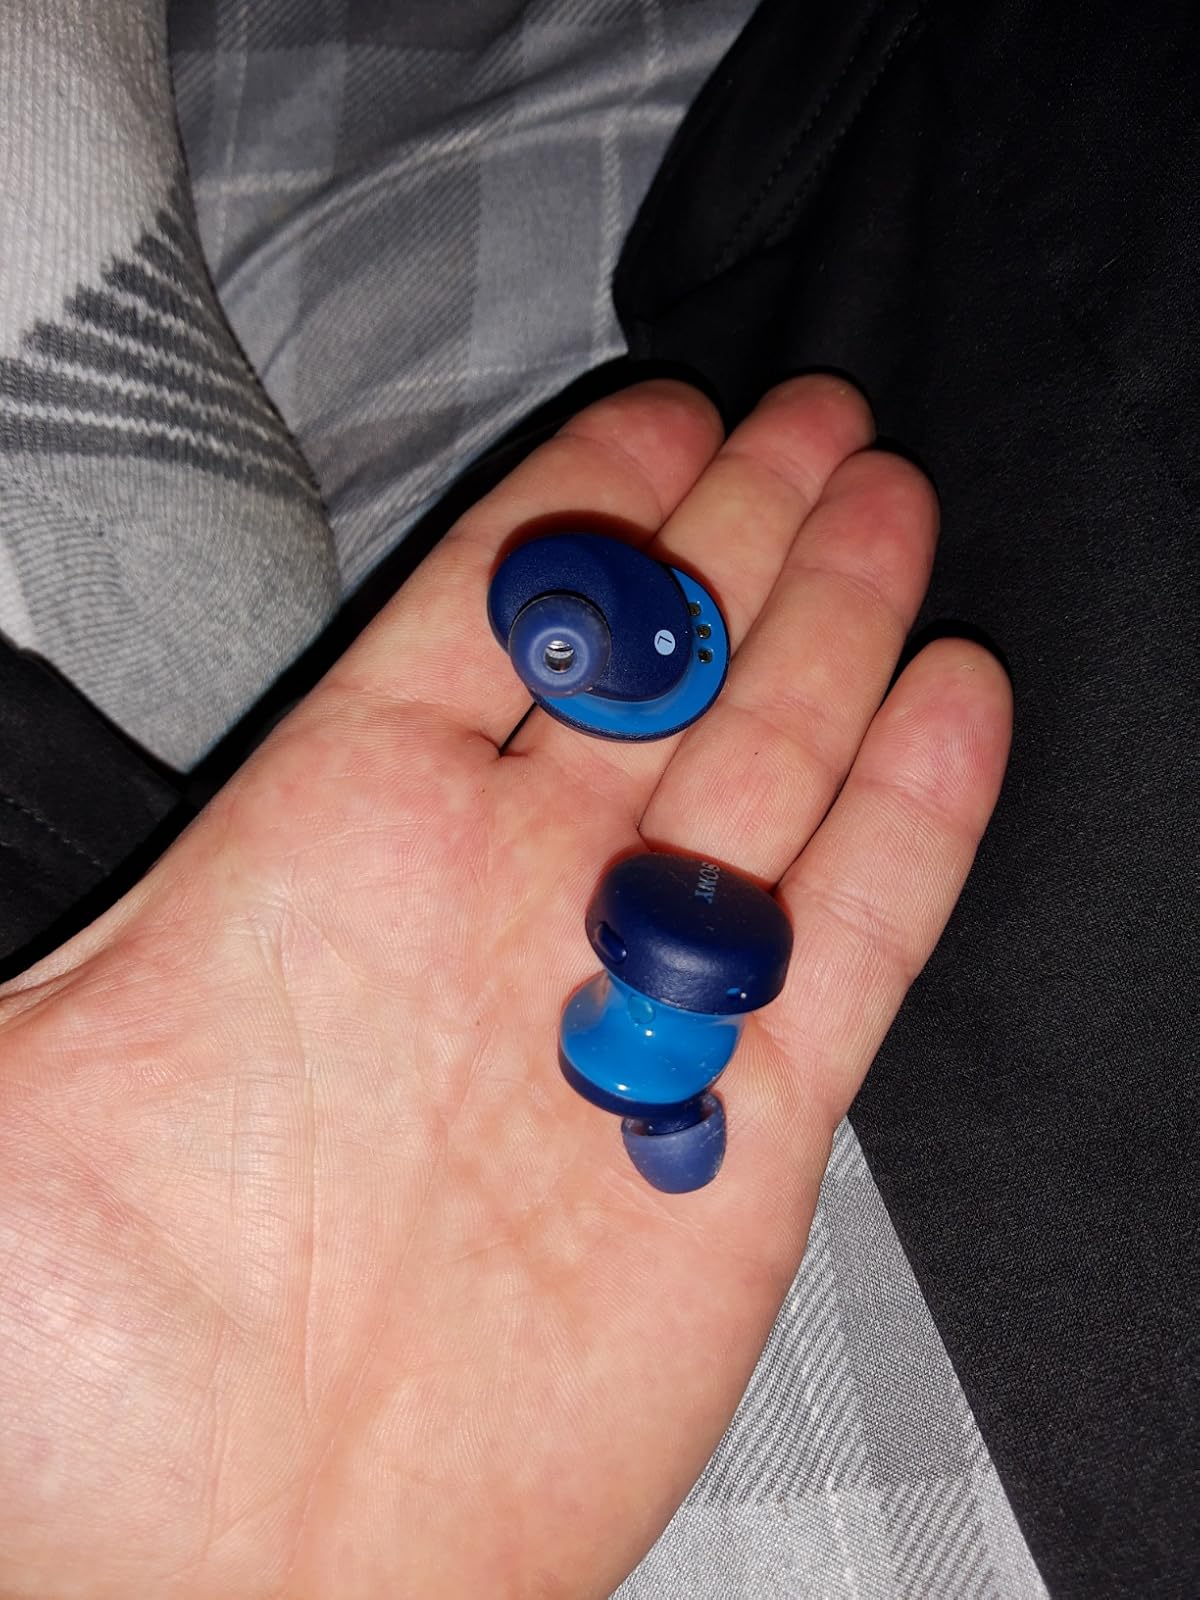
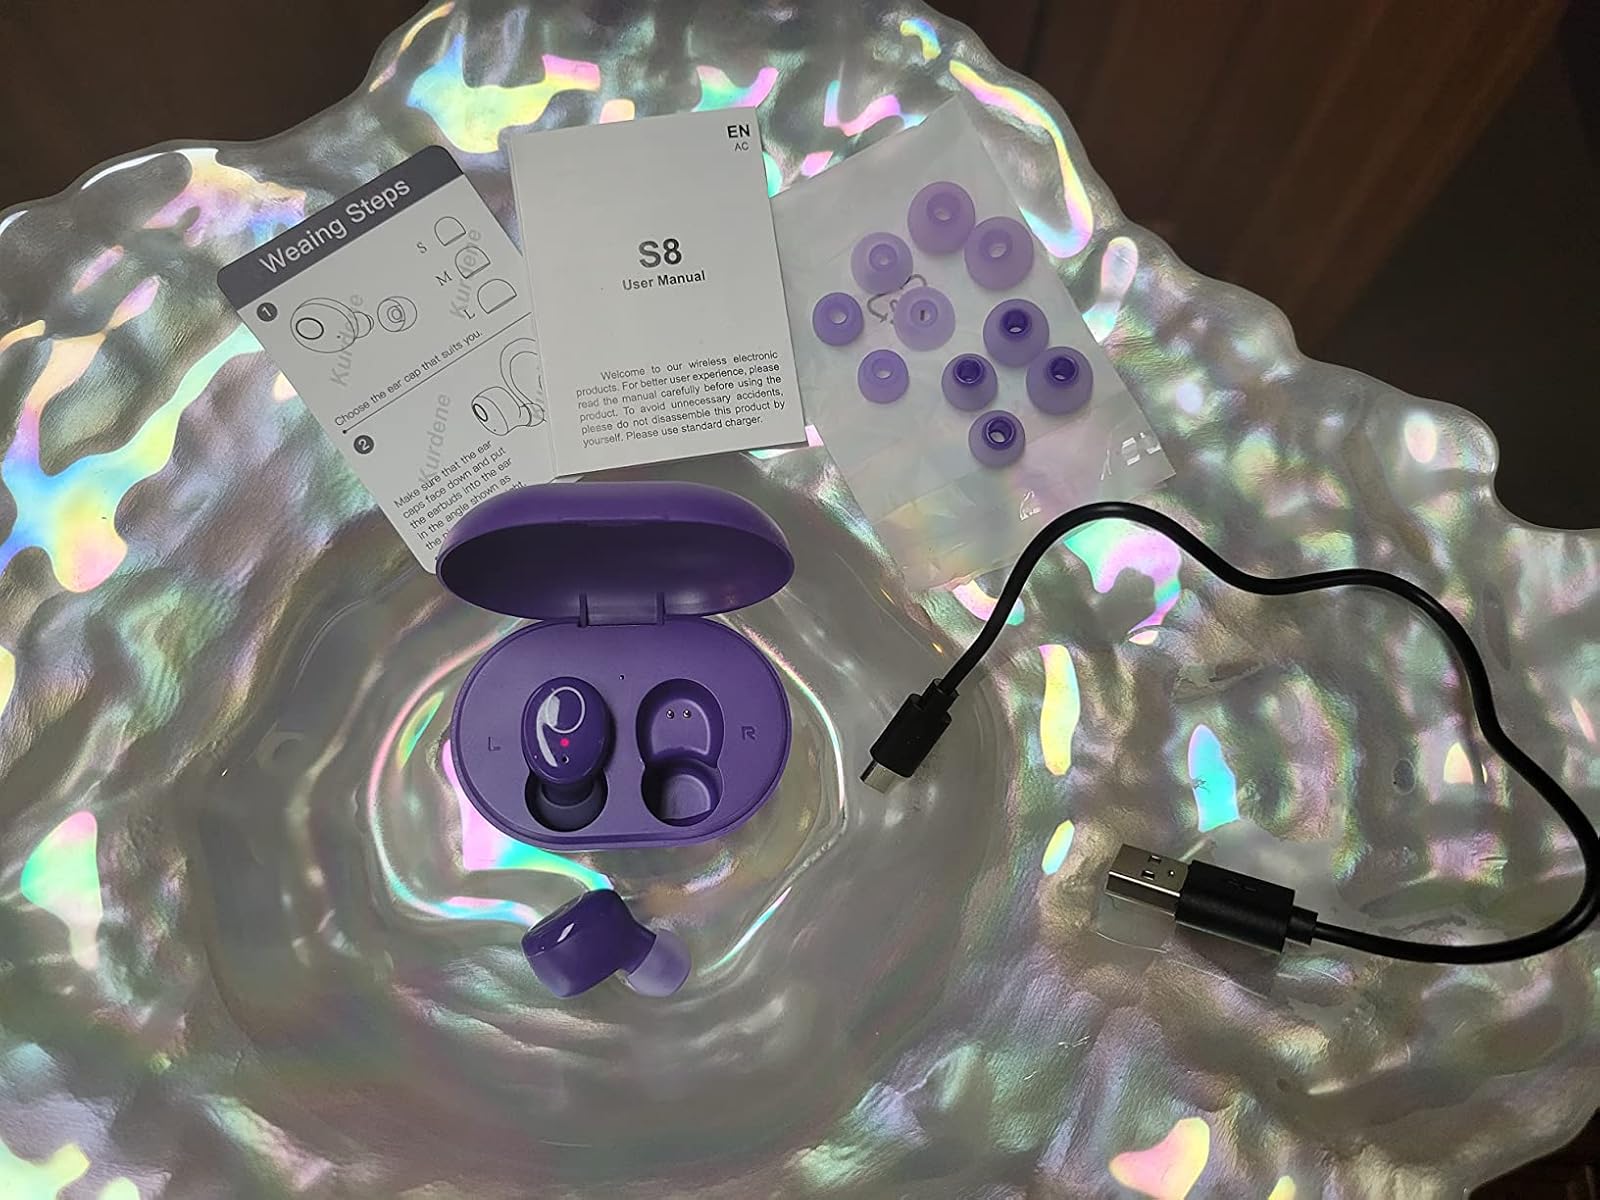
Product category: earbuds
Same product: no